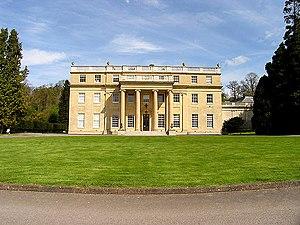
Benham Valence Manor est une demeure sur le site de Benham Park dans le comté du Berkshire et du district du West Berkshire. Il est à 3,2 km à l'ouest de Newbury à moins de 500 m d'une jonction de l'A34, le Newbury by-pass extérieur, à côté de la ville, dans la Marsh Benham localité de Speen. L'habitation et le parc sont classés.
Henry Holland, né le 20 juillet 1745 à Fulham et mort le 17 juin 1806 à Londres, est un architecte britannique.